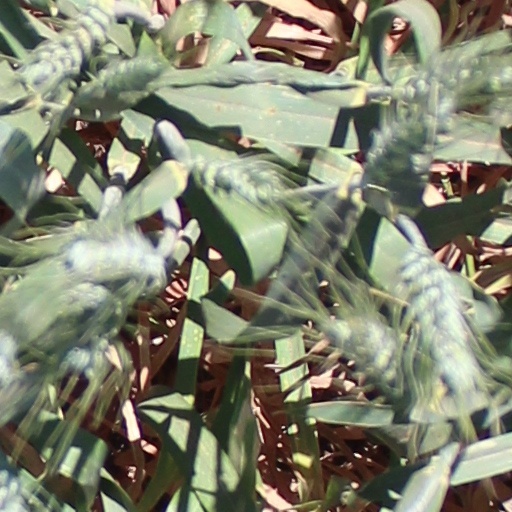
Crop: wheat